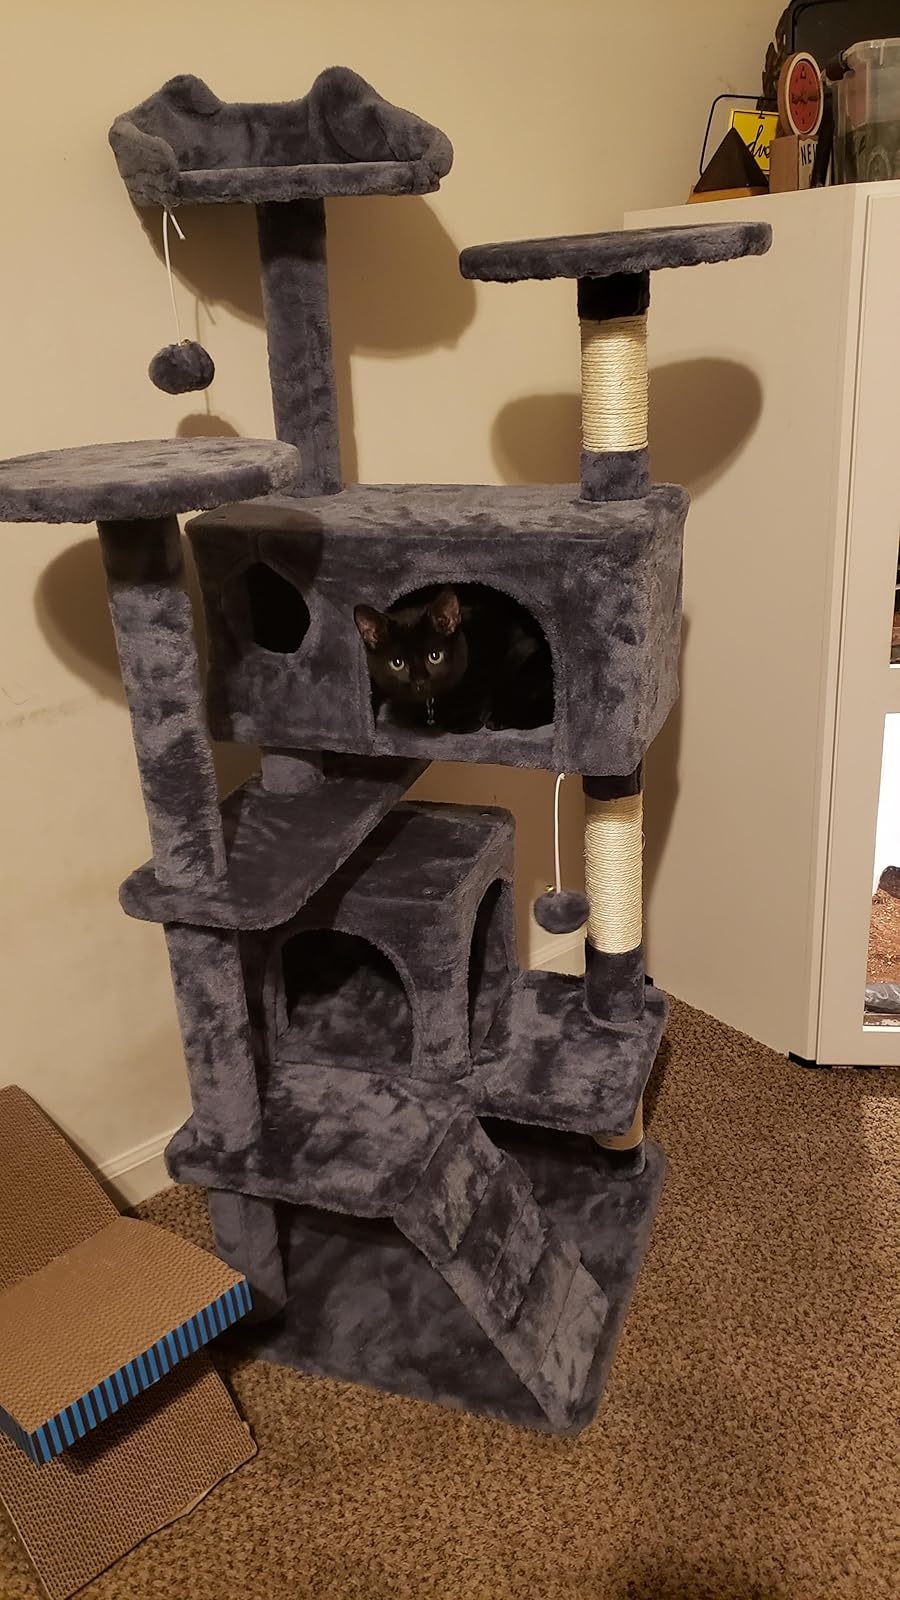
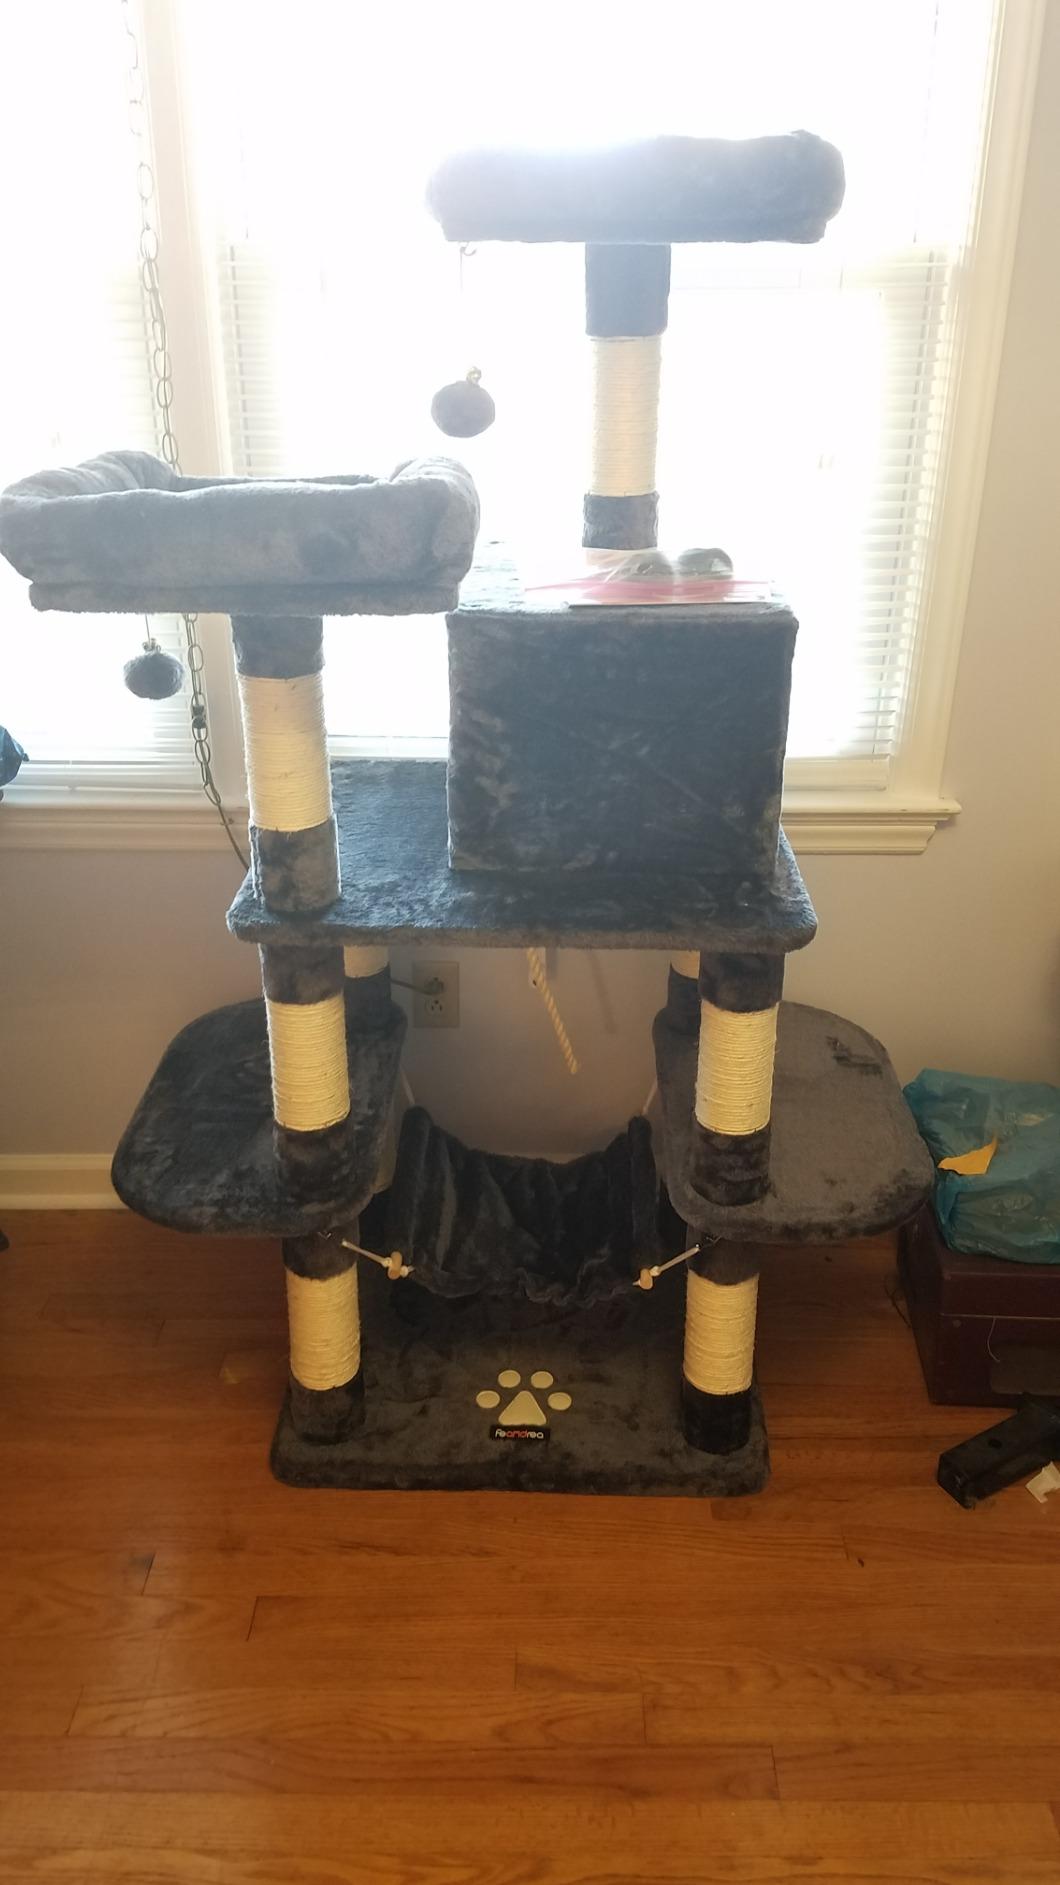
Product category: items_cat tree
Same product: no